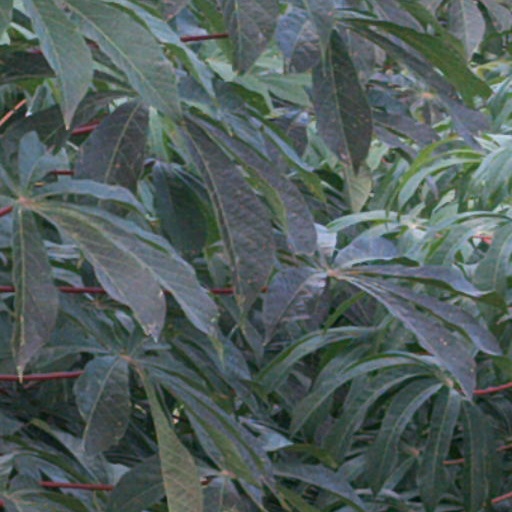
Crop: cassava